Acid dissociation constant

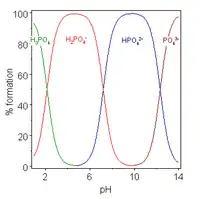
Phosphoric acid speciation

A polyprotic acid is a compound which may lose more than 1 proton. Stepwise dissociation constants are each defined for the loss of a single proton. The constant for dissociation of the first proton may be denoted as "K" and the constants for dissociation of successive protons as "K", etc. Phosphoric acid, , is an example of a polyprotic acid as it can lose three protons.